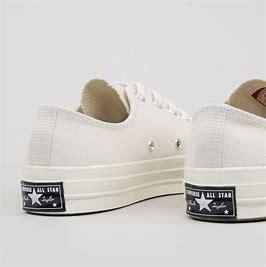
Brand: Converse
Model: Chuck Taylor All Star 70 Ox